Symbols of Milan

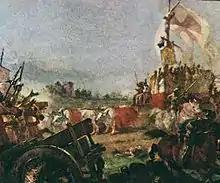
The "Carroccio" during the Battle of Legnano in a painting by Amos Cassioli. On the "Carroccio" can be seen the red crossed white banner of the Lombard League, which was borrowed from the banner of Milan

After the Battle of Legnano, the Milanese cross emblem became a symbol of authority and autonomy, and many cities in northern Italy adopted it; from 1859 the Province of Milan itself accepted it as the basis of its coat of arms, which would later change to the current one present since 1992 and later adopted by the metropolitan city of Milan.